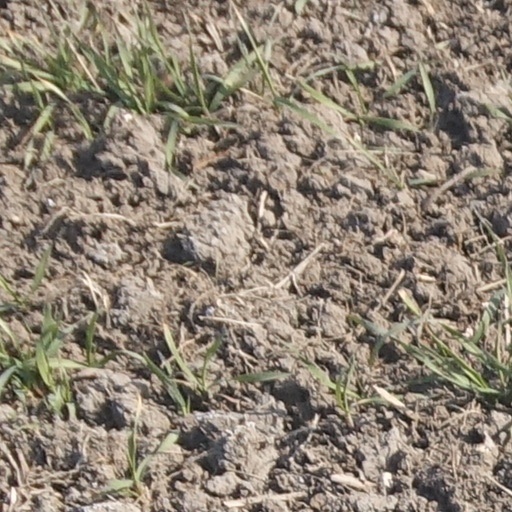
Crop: wheat